Darrell Scott

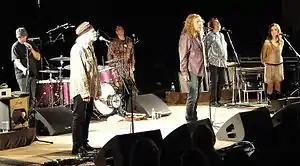
Scott (second-right) with Band of Joy at Birmingham Symphony Hall, October 27, 2010

Scott has collaborated with Steve Earle, Sam Bush, Emmylou Harris, John Cowan, Kate Rusby, Jimmie Dale Gilmore, Mary Gauthier, Dan Tyminski, and many others. He tours regularly with his own band and as a member of Steve Earle's Bluegrass Dukes. In 2010, Scott was announced as part of the Band of Joy, performing alongside Robert Plant, credited with vocals, mandolin, guitar, accordion, pedal, lap steel and banjo.